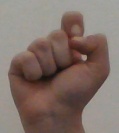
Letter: fa